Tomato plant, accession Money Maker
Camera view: bottom (45 deg); turntable rotation: 210 degrees
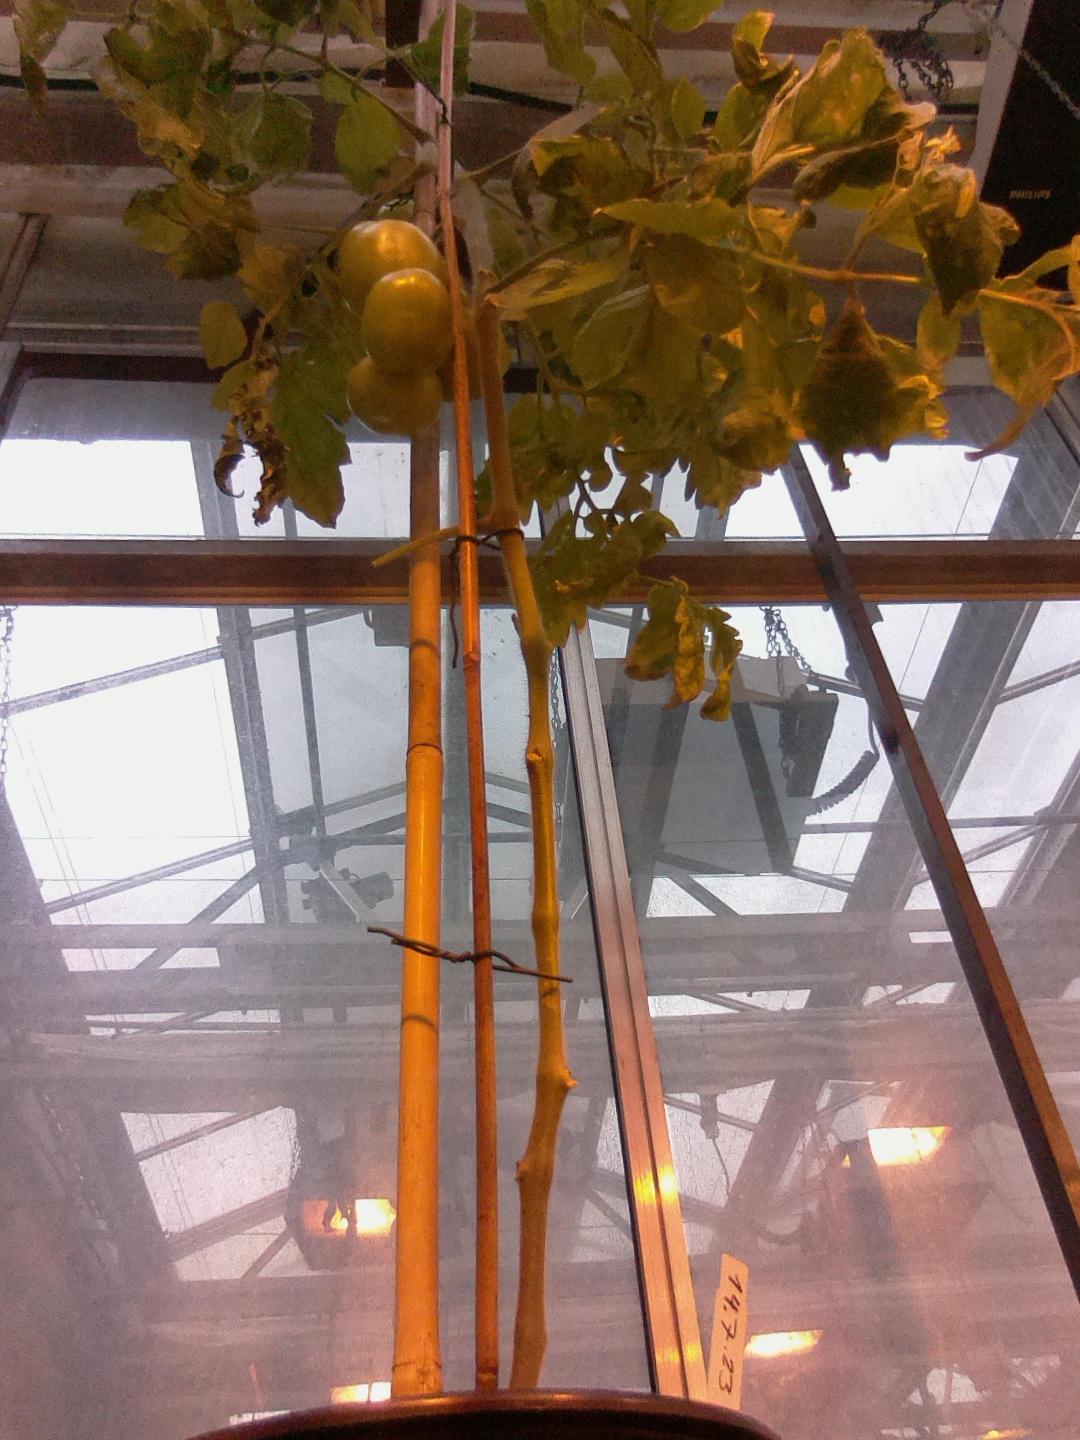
BBCH growth stage 80: fruits start showing typical ripe color (orange -> red)